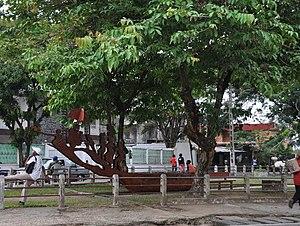
Hervé Gabriel Ngamago Youmbi, né à Bangui le 25 mars 1973, est un artiste camerounais qui vit et travaille à Douala. Il est membre fondateur du Cercle Kapsiki, collectif de cinq plasticiens camerounais, fondé en 1998.